Johnson's Creamery

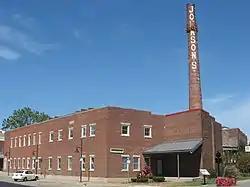
Johnson's Creamery, September 2010

Johnson's Creamery is a historic creamery building located at Bloomington, Monroe County, Indiana. The original section was built about 1914, and is a two-story, rectangular, red brick building. Additions were made to the original building until 1951, and are all constructed of red brick with parapets. The iconic smokestack dates to 1949. Johnson's Creamery vacated the building in 1987.